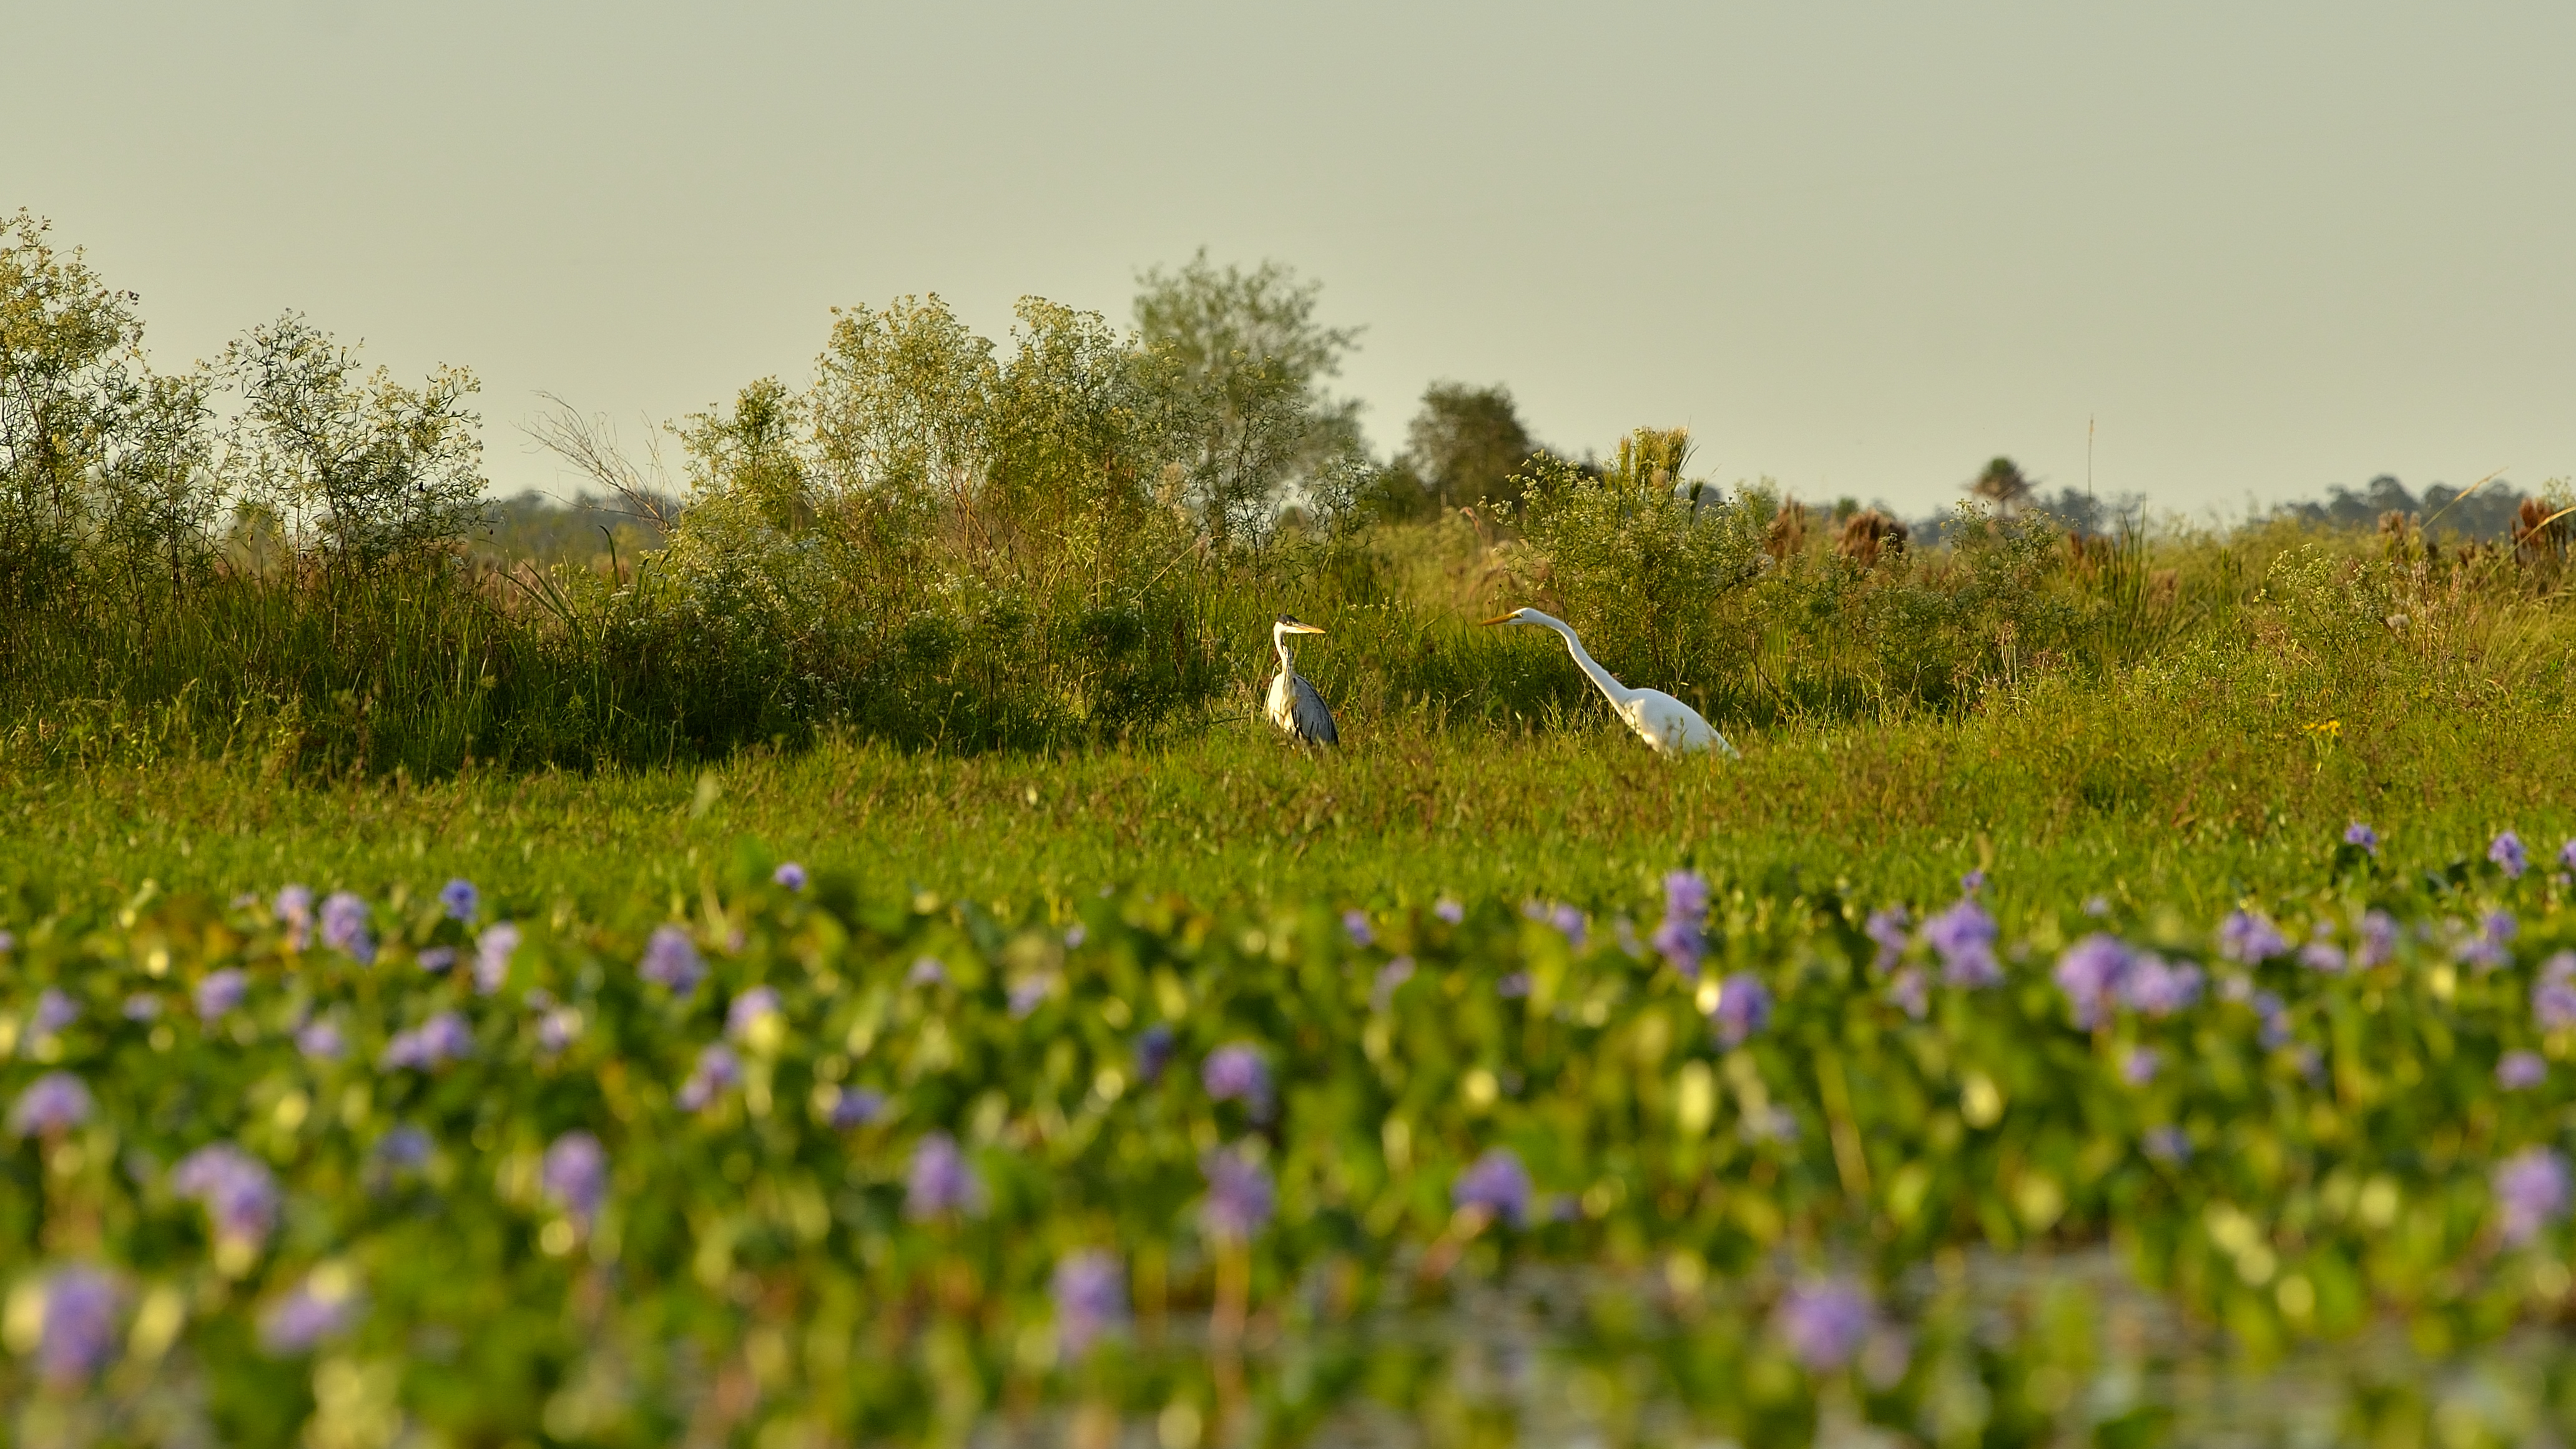
landscape, nature, grass, blossom, plant, sky, field, farm, lawn, meadow, prairie, sunlight, morning, leaf, hill, flower, wildlife, wild, pasture, autumn, agriculture, flora, plain, wildflower, grassland, wetland, naturaleza, corrientes, silvestre, esteros, fna, ibera, habitat, ecosystem, rural area, natural environment